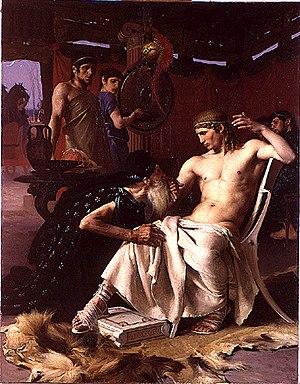
Joseph Wencker, Priam aux pieds d'Achille, 1876, Paris, Ecole Nationale Supérieure des Beaux-Arts
Cette page recense les lauréats du prix de Rome en peinture, récompense inaugurée en 1663, et de façon officielle en 1667, par l'Académie royale de peinture et de sculpture à Paris, et supprimée par une réforme, après 1968.